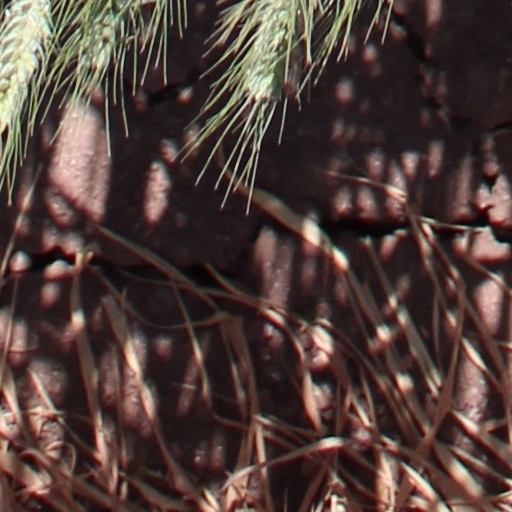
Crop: wheat